Rochor

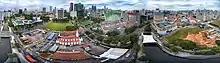
Rochor Planning Area panorama, October 2018

The Verge, formerly Tekka Mall, is the first and largest modern shopping centre at Little India in Rochor, Singapore. It opened in 2003. The Verge has two buildings, the main building and Chill @ The Verge. It is located in the southern part of Little India, with the main building located on the junction of Serangoon Road and Sungei Road and the Chill @ The Verge located on the junction of Perak Road and Sungei Road. Both of the buildings are separated by Clive Road and the mall lies opposite Tekka Centre across Serangoon Road. On 16 July 2008, the mall was revamped, which also brought about the name change from Tekka Mall to The Verge.